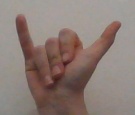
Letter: ya